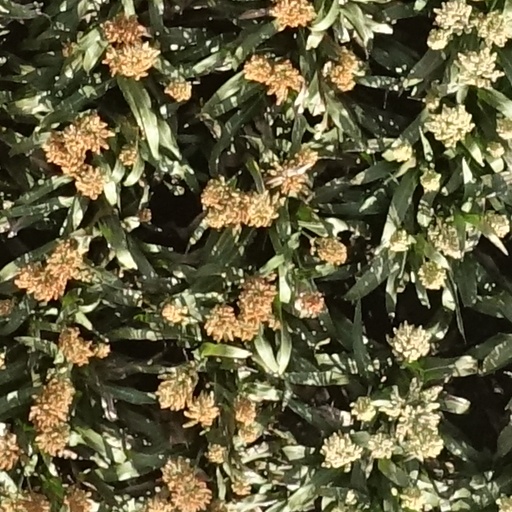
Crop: sorghum